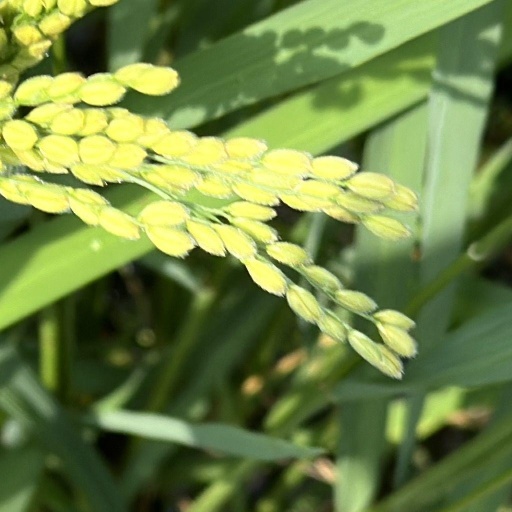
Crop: rice